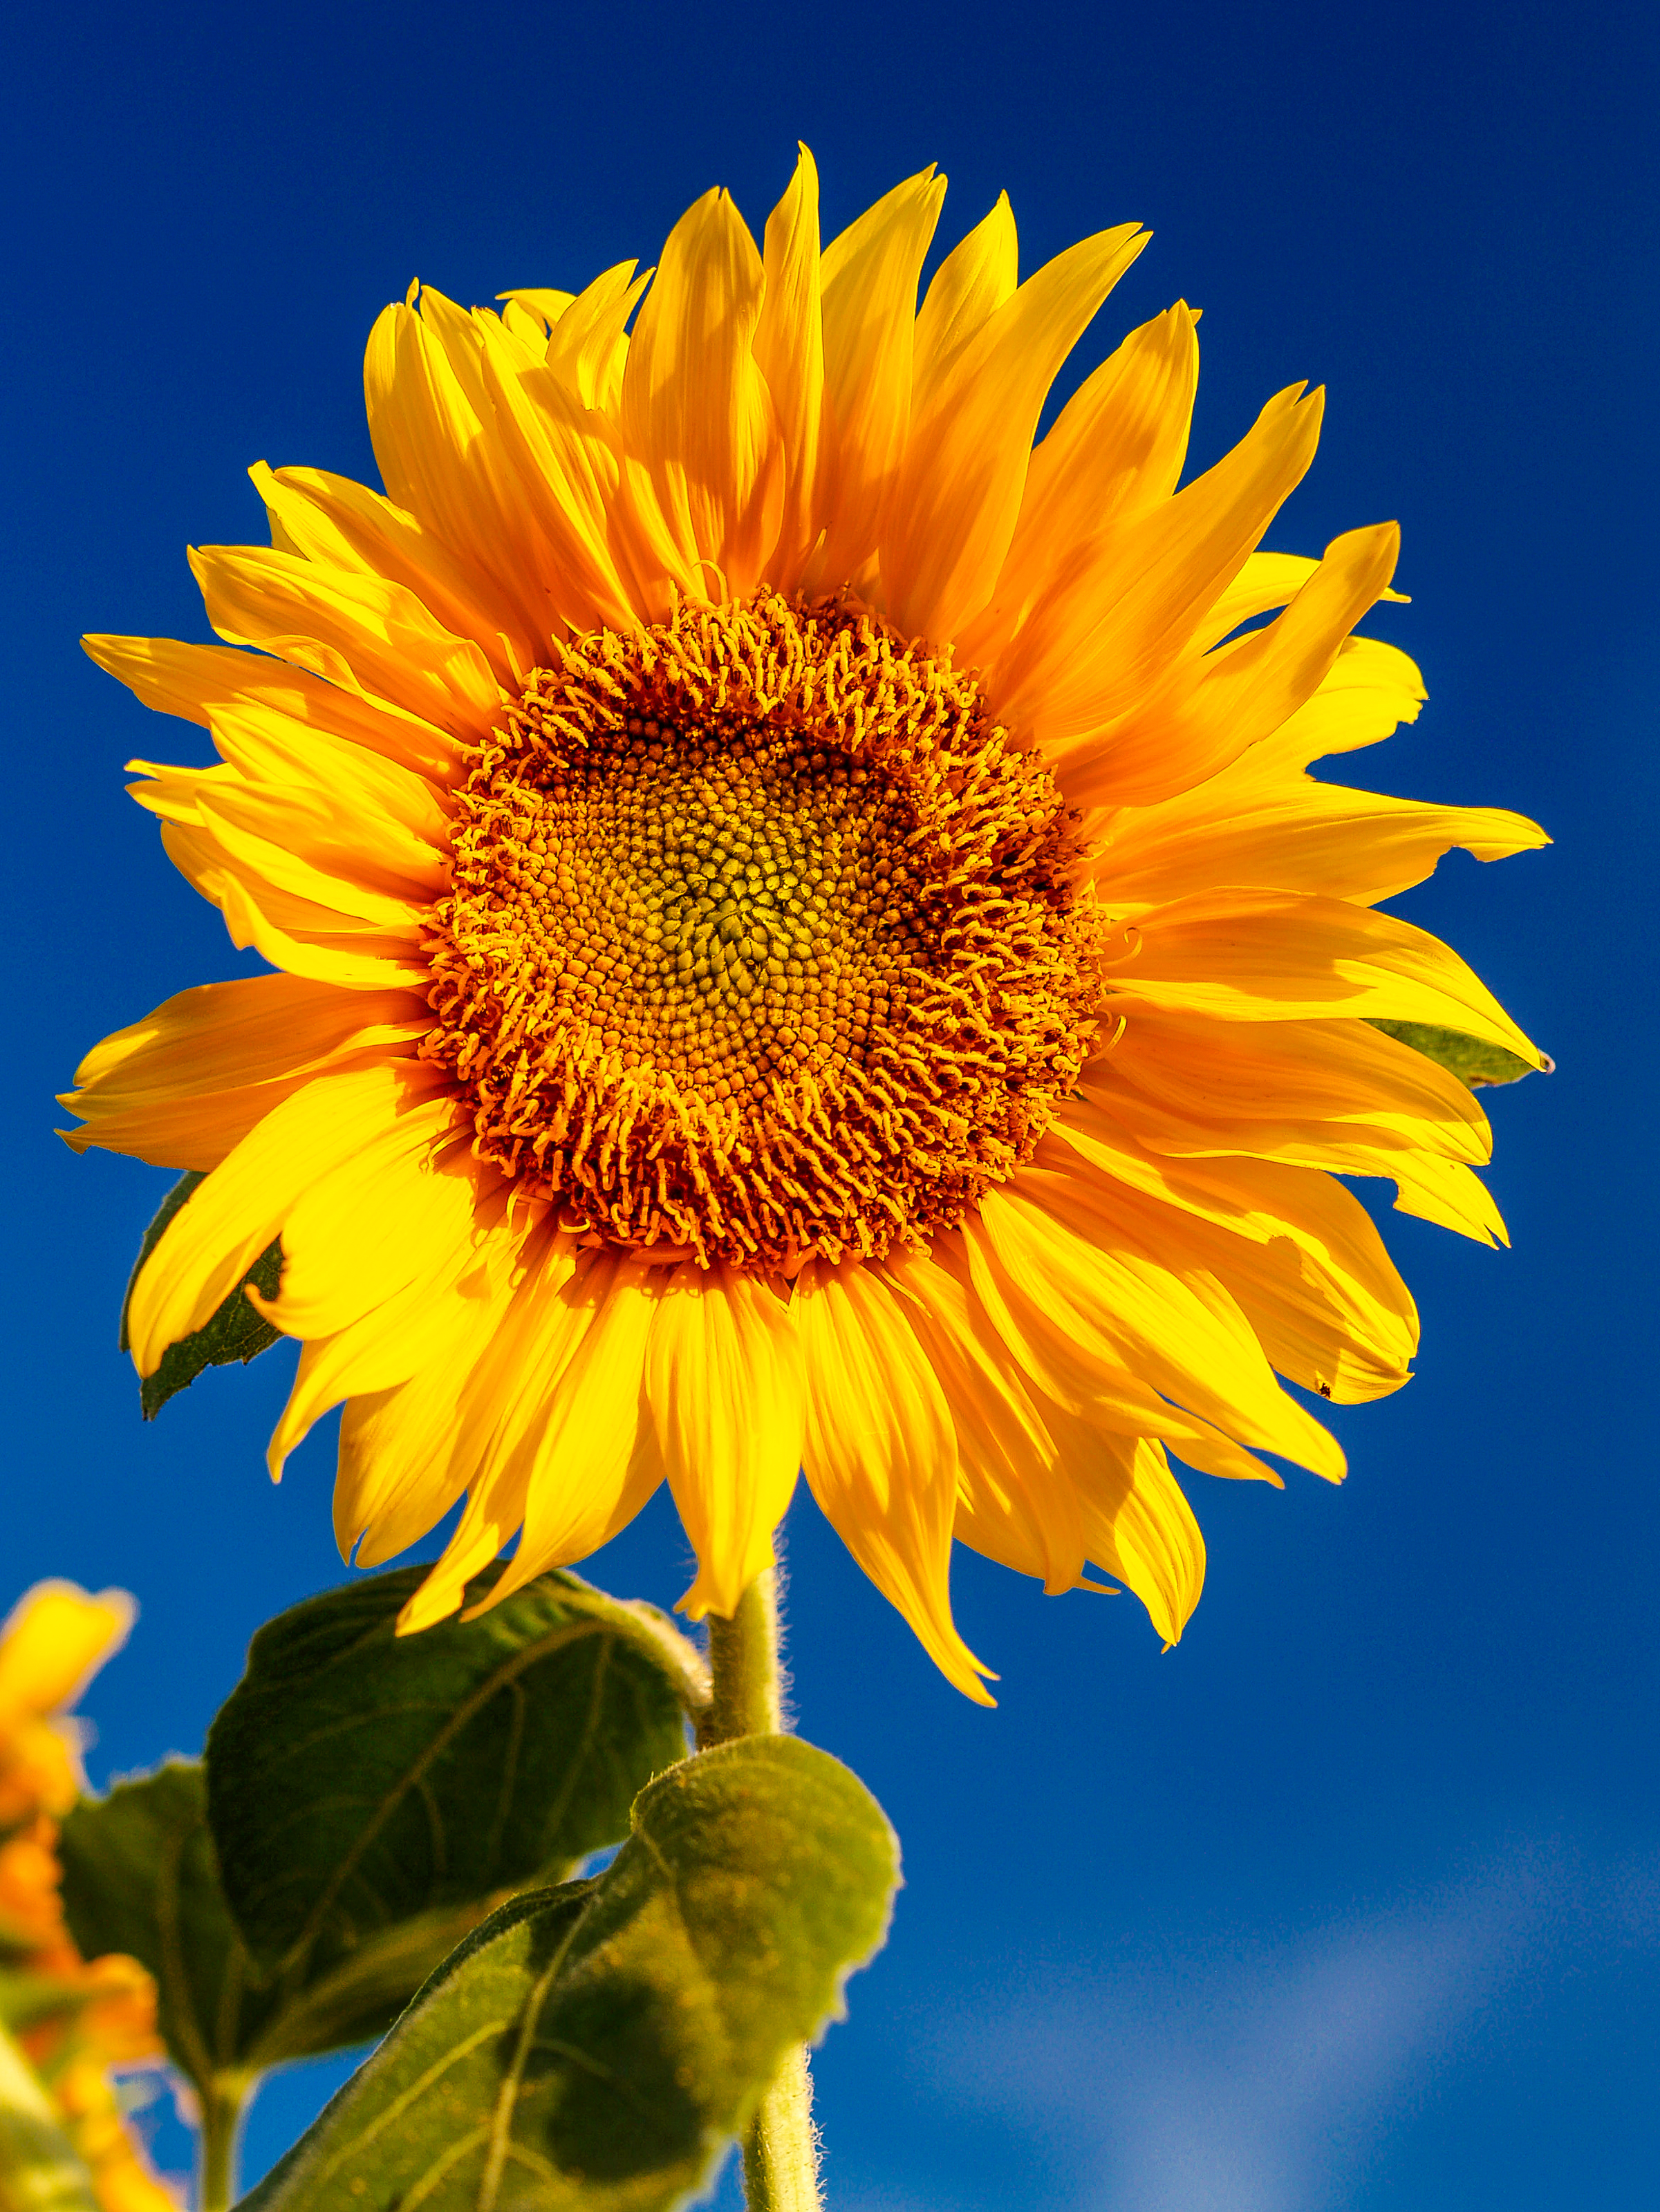
field, flower, yellow, sunflower, nature, agriculture, landscape, sunny, background, rural, plant, growth, green, summer, beautiful, blossom, sun, floral, farm, meadow, blooming, plantation, beauty, season, natural, flora, sunlight, leaf, sunflowers, sky, sunflower seed, flowering plant, daisy family, petal, pollen, annual plant, computer wallpaper, plant stem